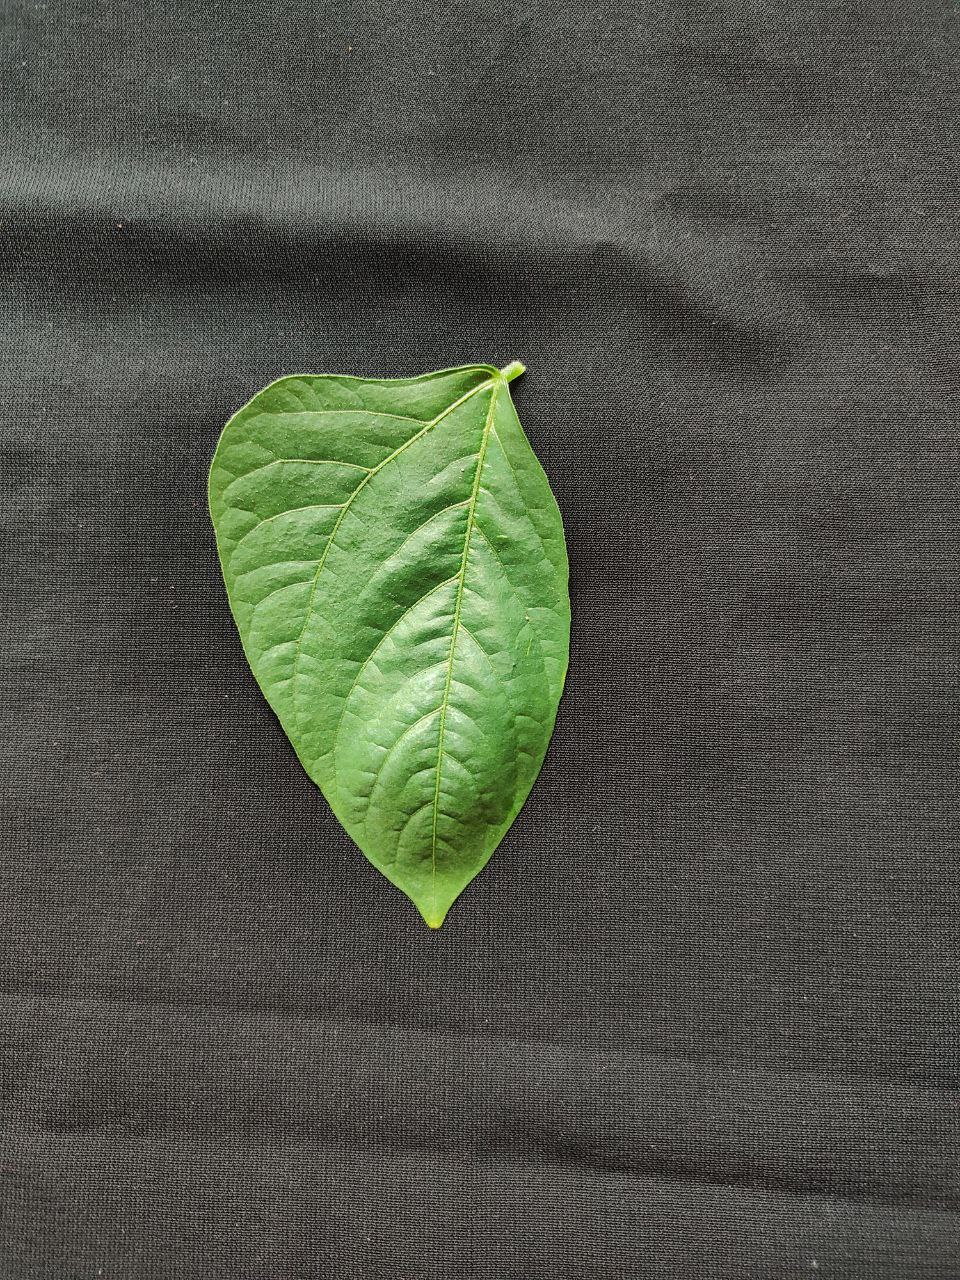
Crop: cowpea
Leaf condition: Fresh Leaf